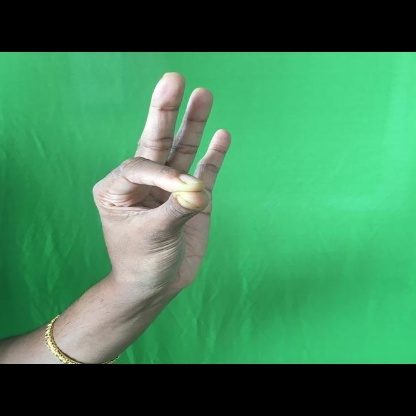
Mudra: Hamsasyam